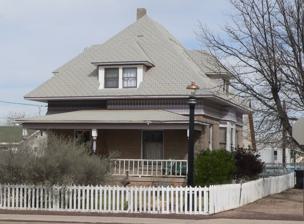
Building: James R. Welker House
Country: United States of America
Year built: 1915
Historic house in Arizona, United States United States historic place James R. Welker House U.S. National Register of Historic Places House in 2015 Show map of Arizona Show map of the United States Location 1127 S. Central Ave., Safford, Arizona Coordinates 32°49′36″N 109°42′40″W / 32.82657°N 109.71098°W / 32.82657; -109.71098 Area less than one acre Built 1915 Architectural style vernacular Queen Anne, Queen Anne Transitional MPS Safford MRA NRHP reference No. 87002582 Added to NRHP February 9, 1988 The James R. Welker House , at 1127 Central in Safford, Arizona , was built in 1915.  It was listed on the National Register of Historic Places in 1988. It is a rectangular single-family brick house which includes "traditional" Queen Anne -style features such as shingling below its cornices . The house is surrounded by a low white picket fence. It was associated with James Welker, who served on Safford's city council and as its postmaster in 1939, and was a merchant. Welker was a Mormon who arrived in Safford in 1883, and along with other Mormons, was amazed at frontier practices.  According to him, the cowboys "would ride into a town, go straight to the saloon, and commence shooting the place up.  They were expert with the pistol too." He stated: "I've seen very wonderful shots among those cowboys. They did not do much killing around here, but they were pretty wild and did about as they pleased.' See also National Register of Historic Places listings in Graham County, Arizona References